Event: Nepal Earthquake
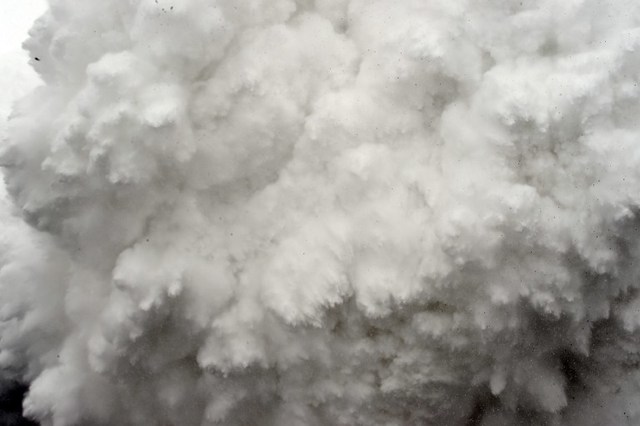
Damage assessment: damage